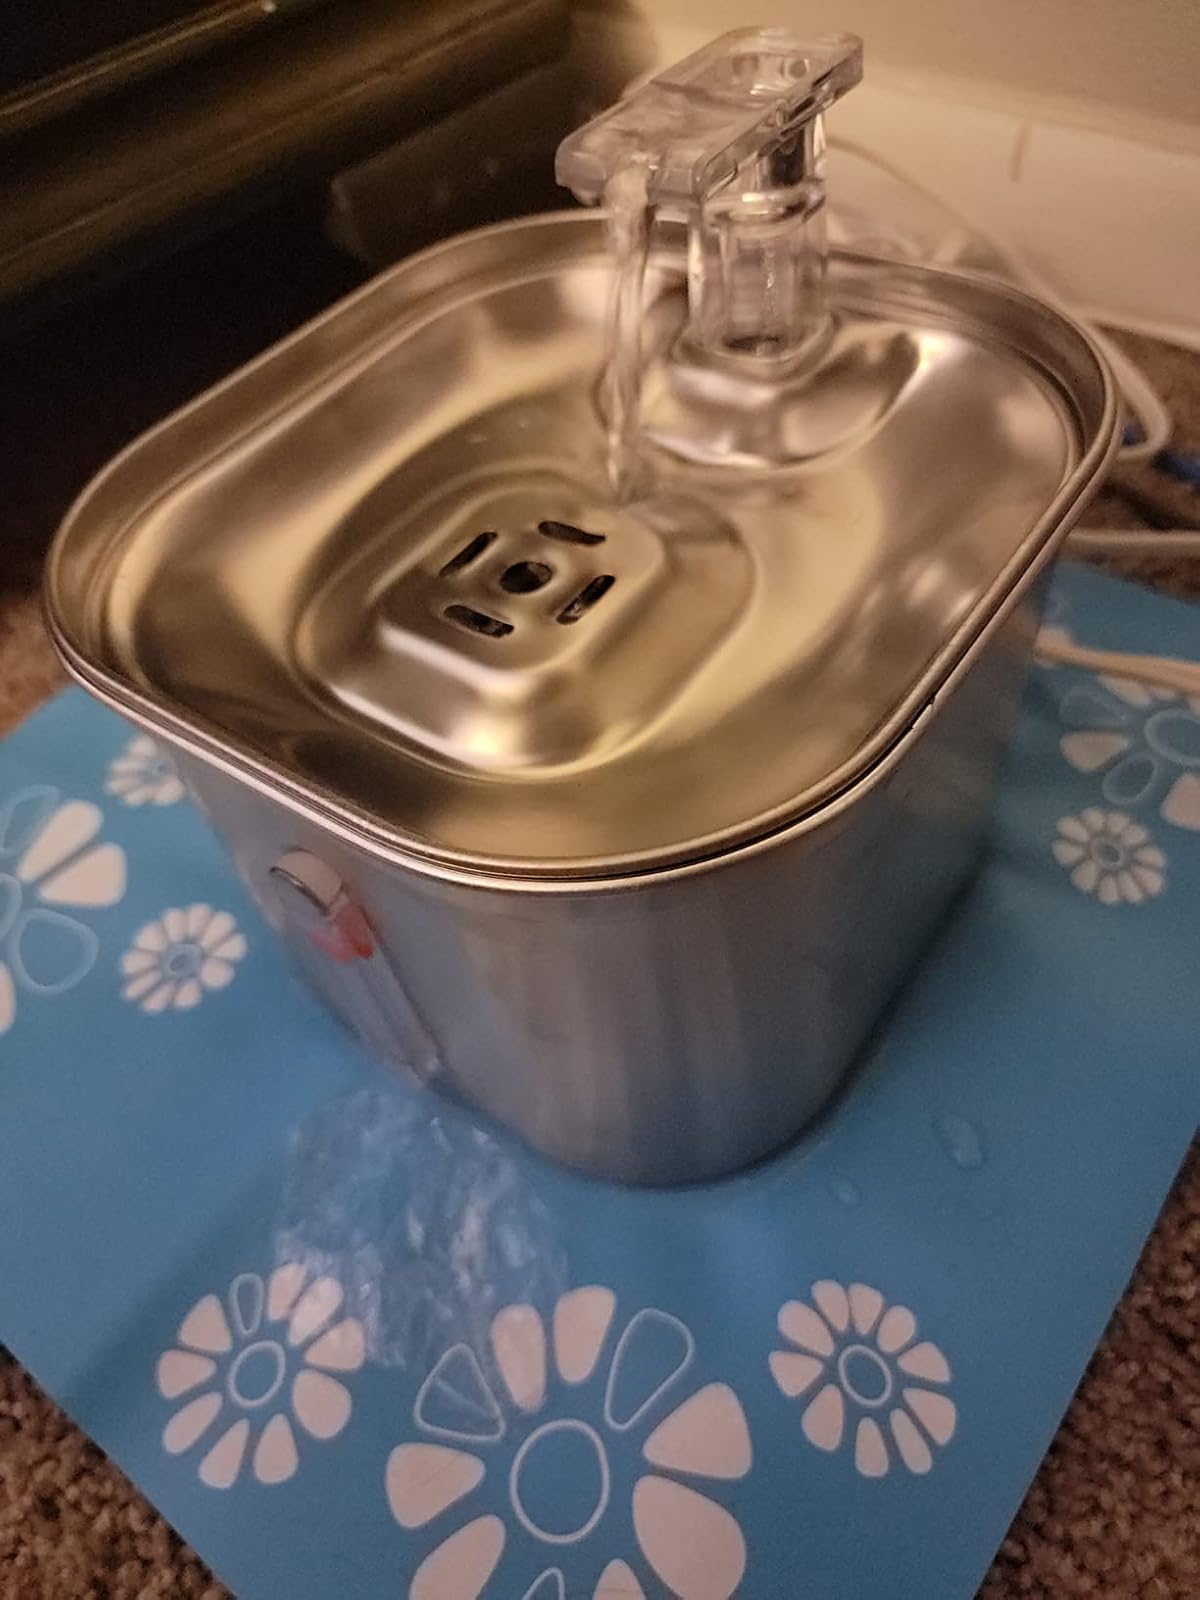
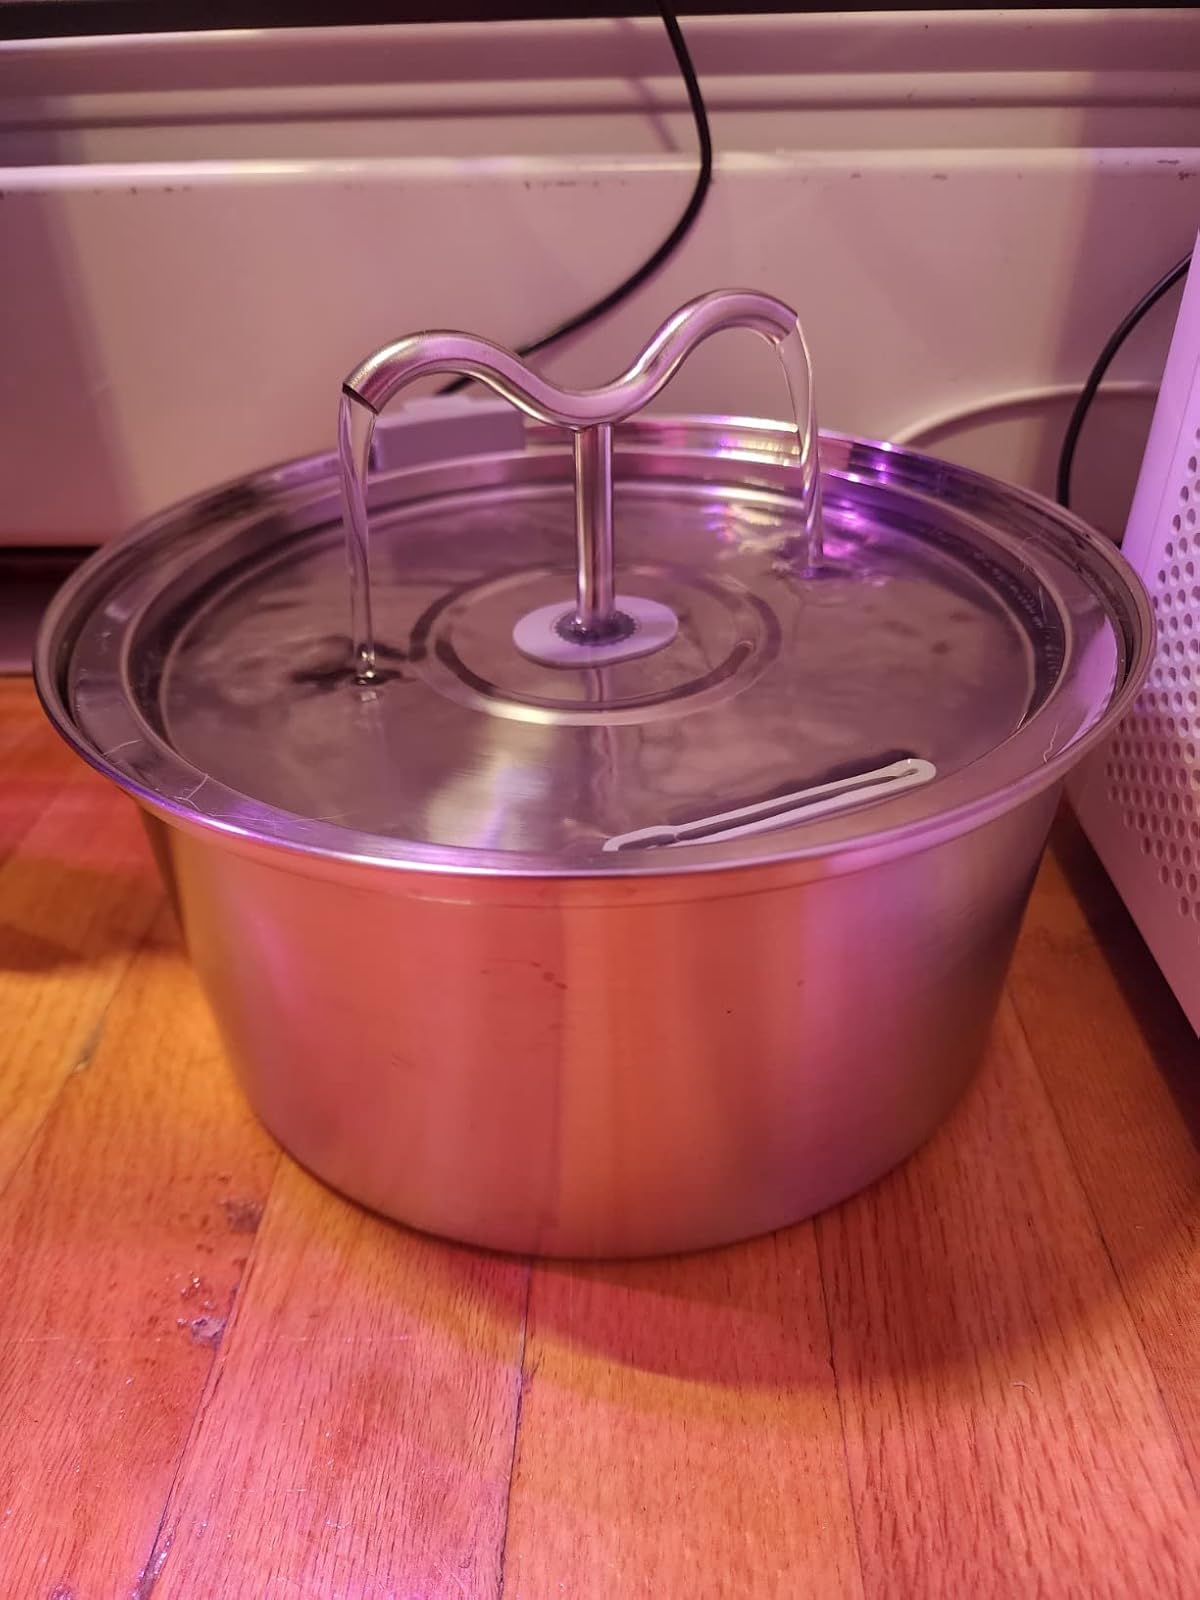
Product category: items_bowl
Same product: no